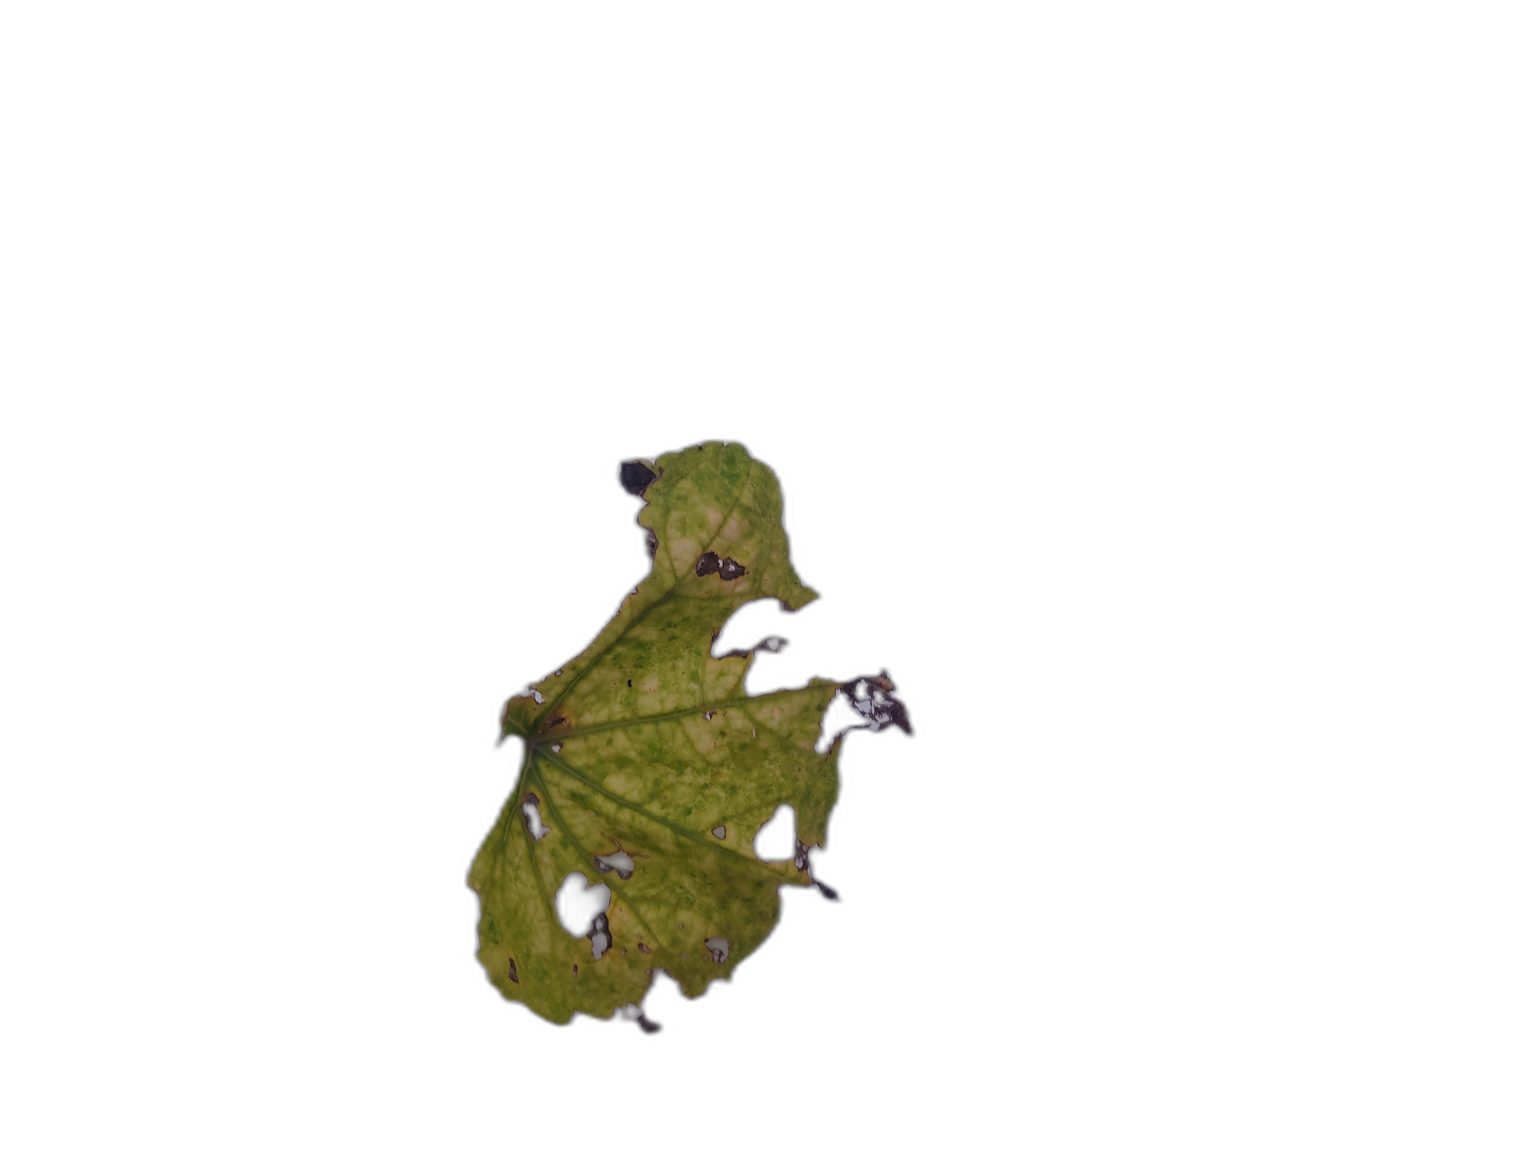
Crop: Zucchini
Label: Angular_Leaf_Spot